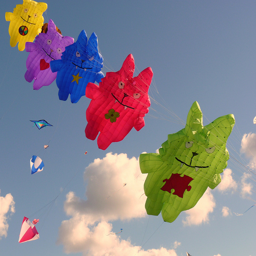
A set of colorful kites flying in a blue cloudy sky.
Several kites being flown in the sky that are attached to each other by strings.
A kite with five different colored cats on it.
A family of kites and some others that are much smaller flying in the air.
Five large character kites flying in the sky.